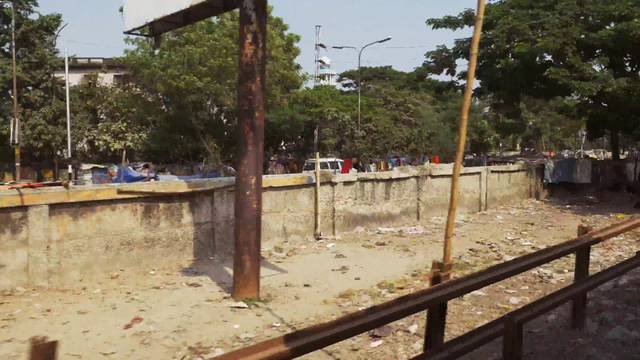
Region: Bangladesh
Coordinates: 23.75, 90.409